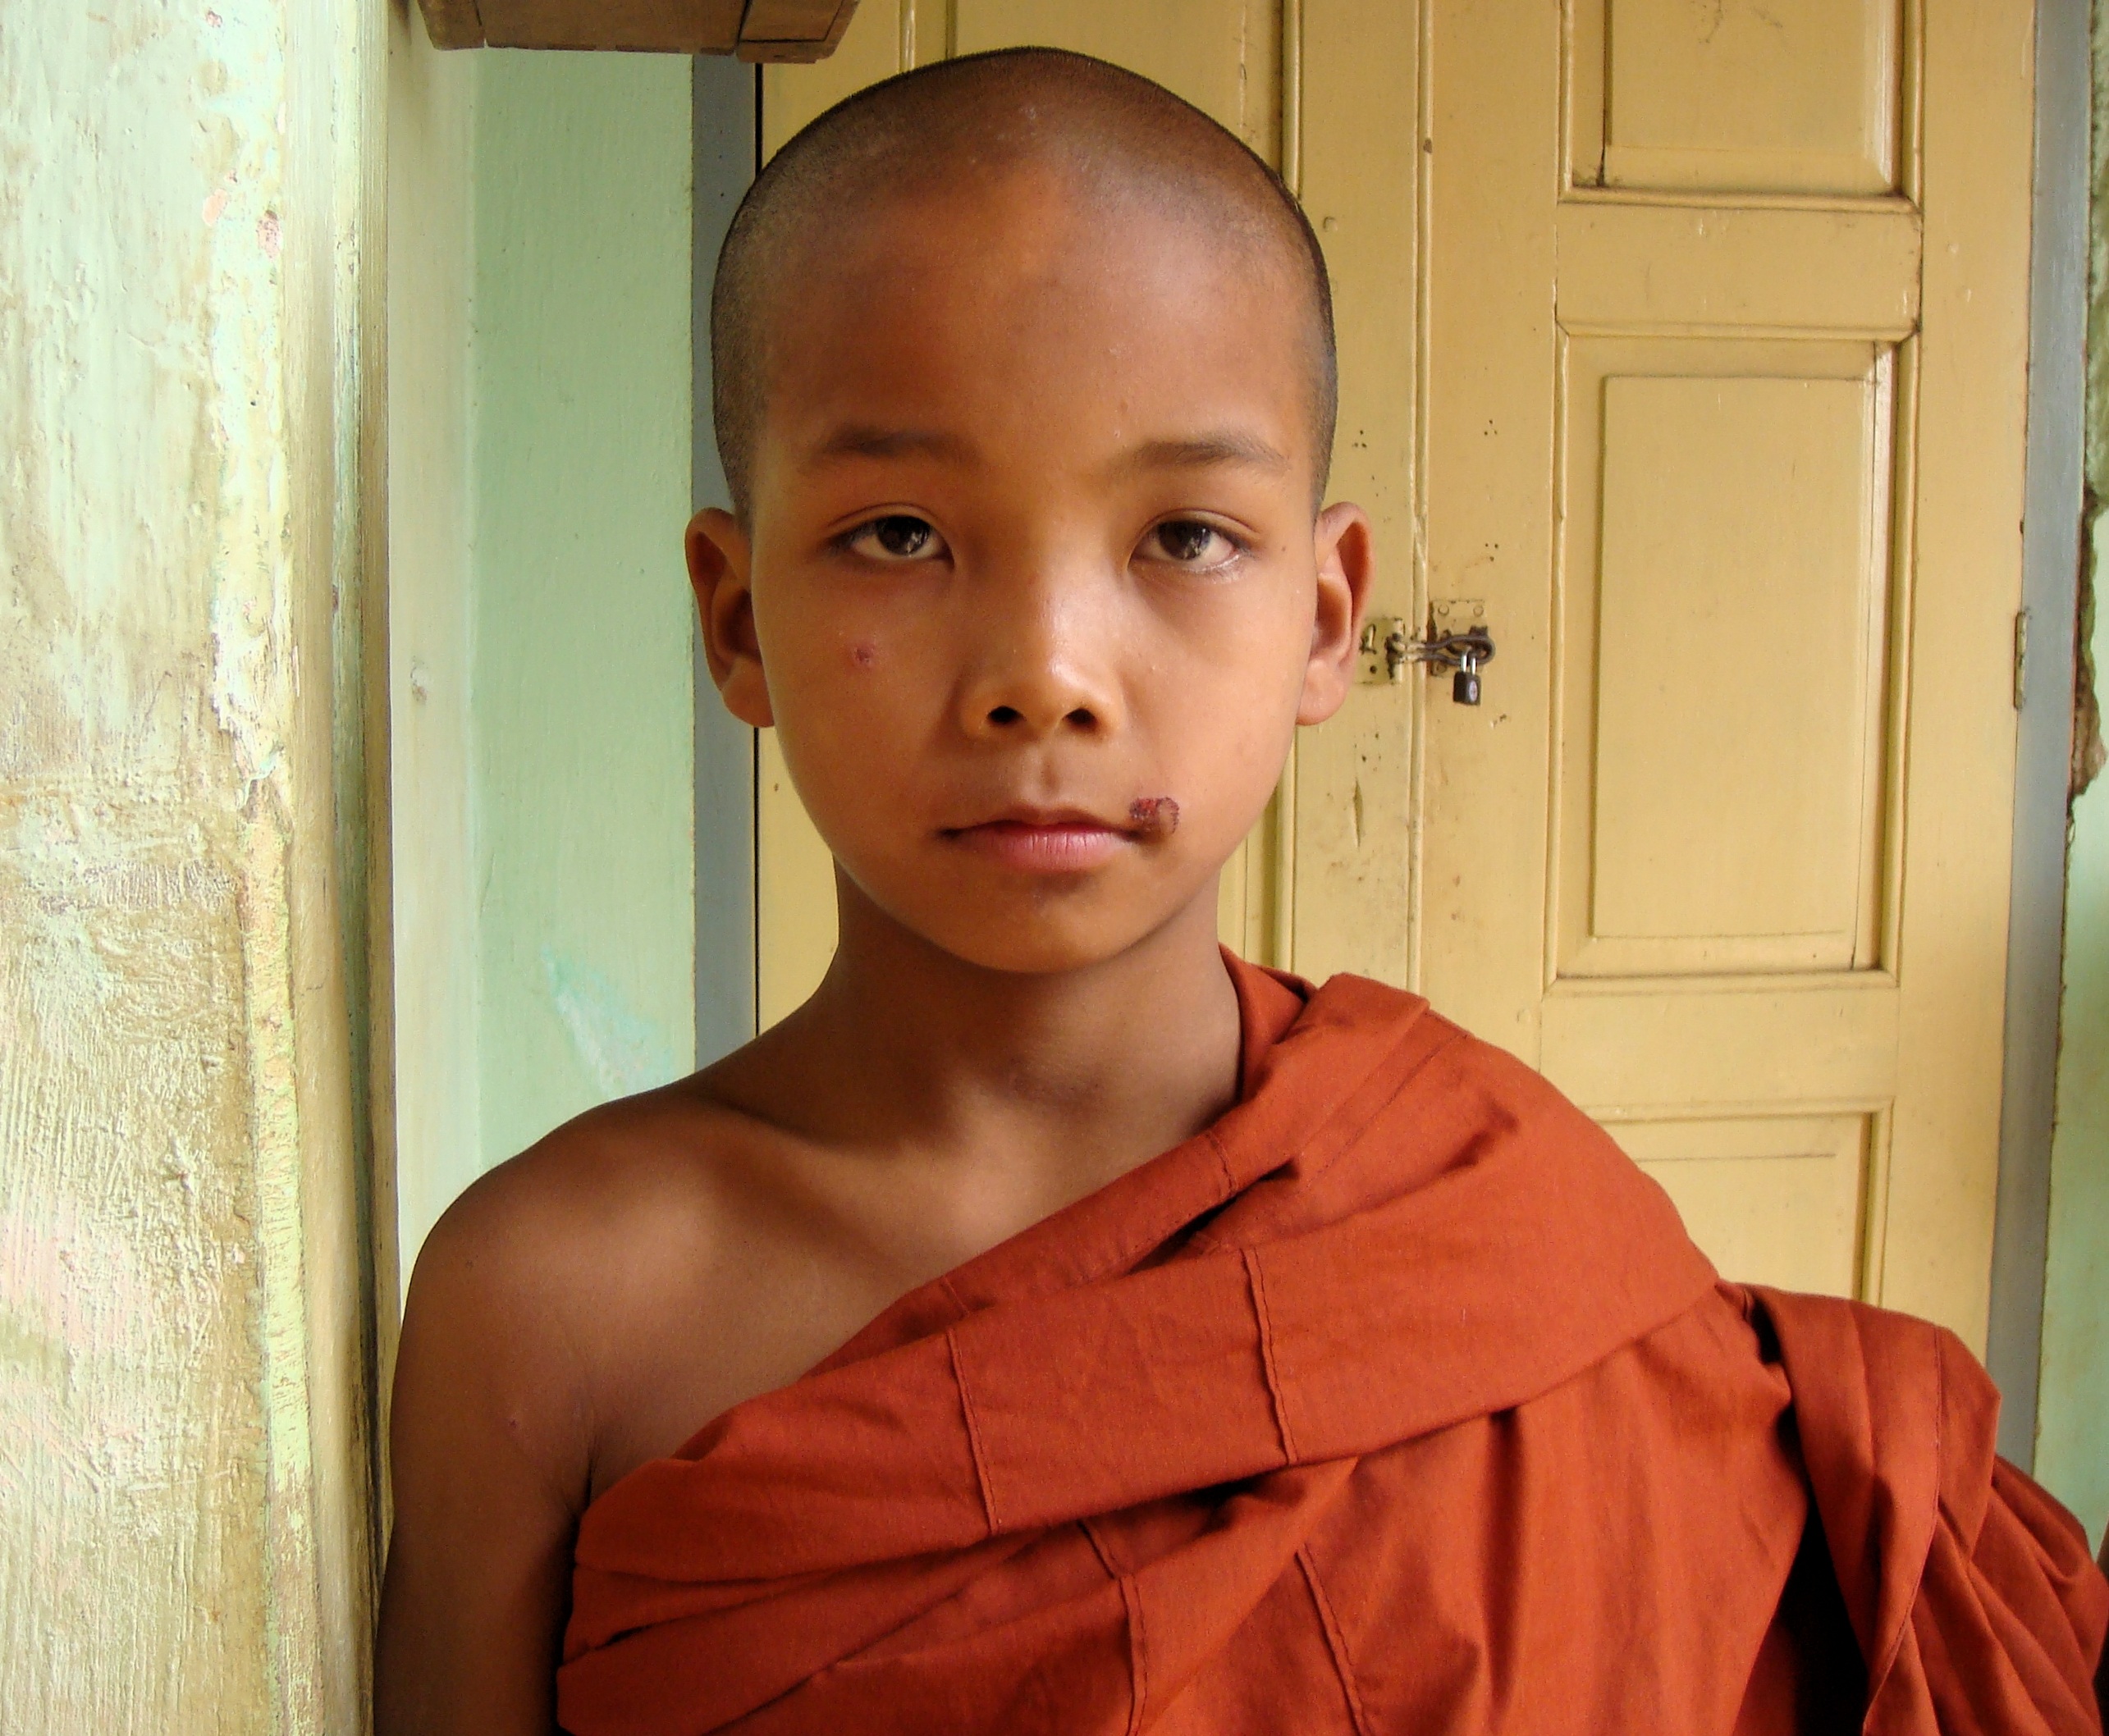
person, hair, boy, male, portrait, monk, buddhism, religion, child, hairstyle, face, dress, faith, eye, monastery, head, skin, myanmar, serious, burma, faithful